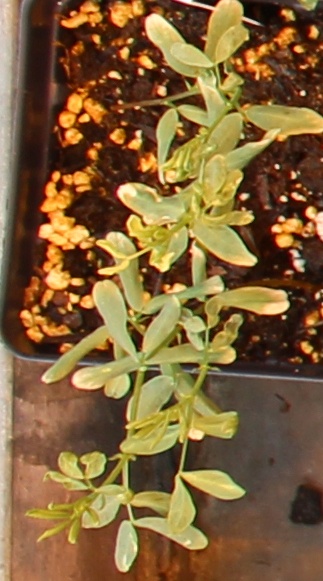
Label: Lentil